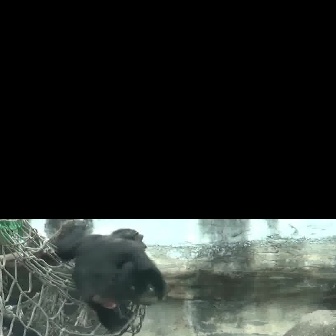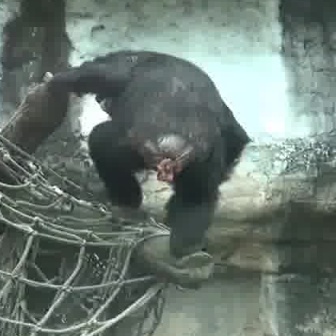
  Please identify the target specified by the bounding box [53,218,169,333] in the first image and locate it in the second image. Return the coordinates in [x_min,y_min,x_max,y_max] format.
Answer: [43,49,250,256]